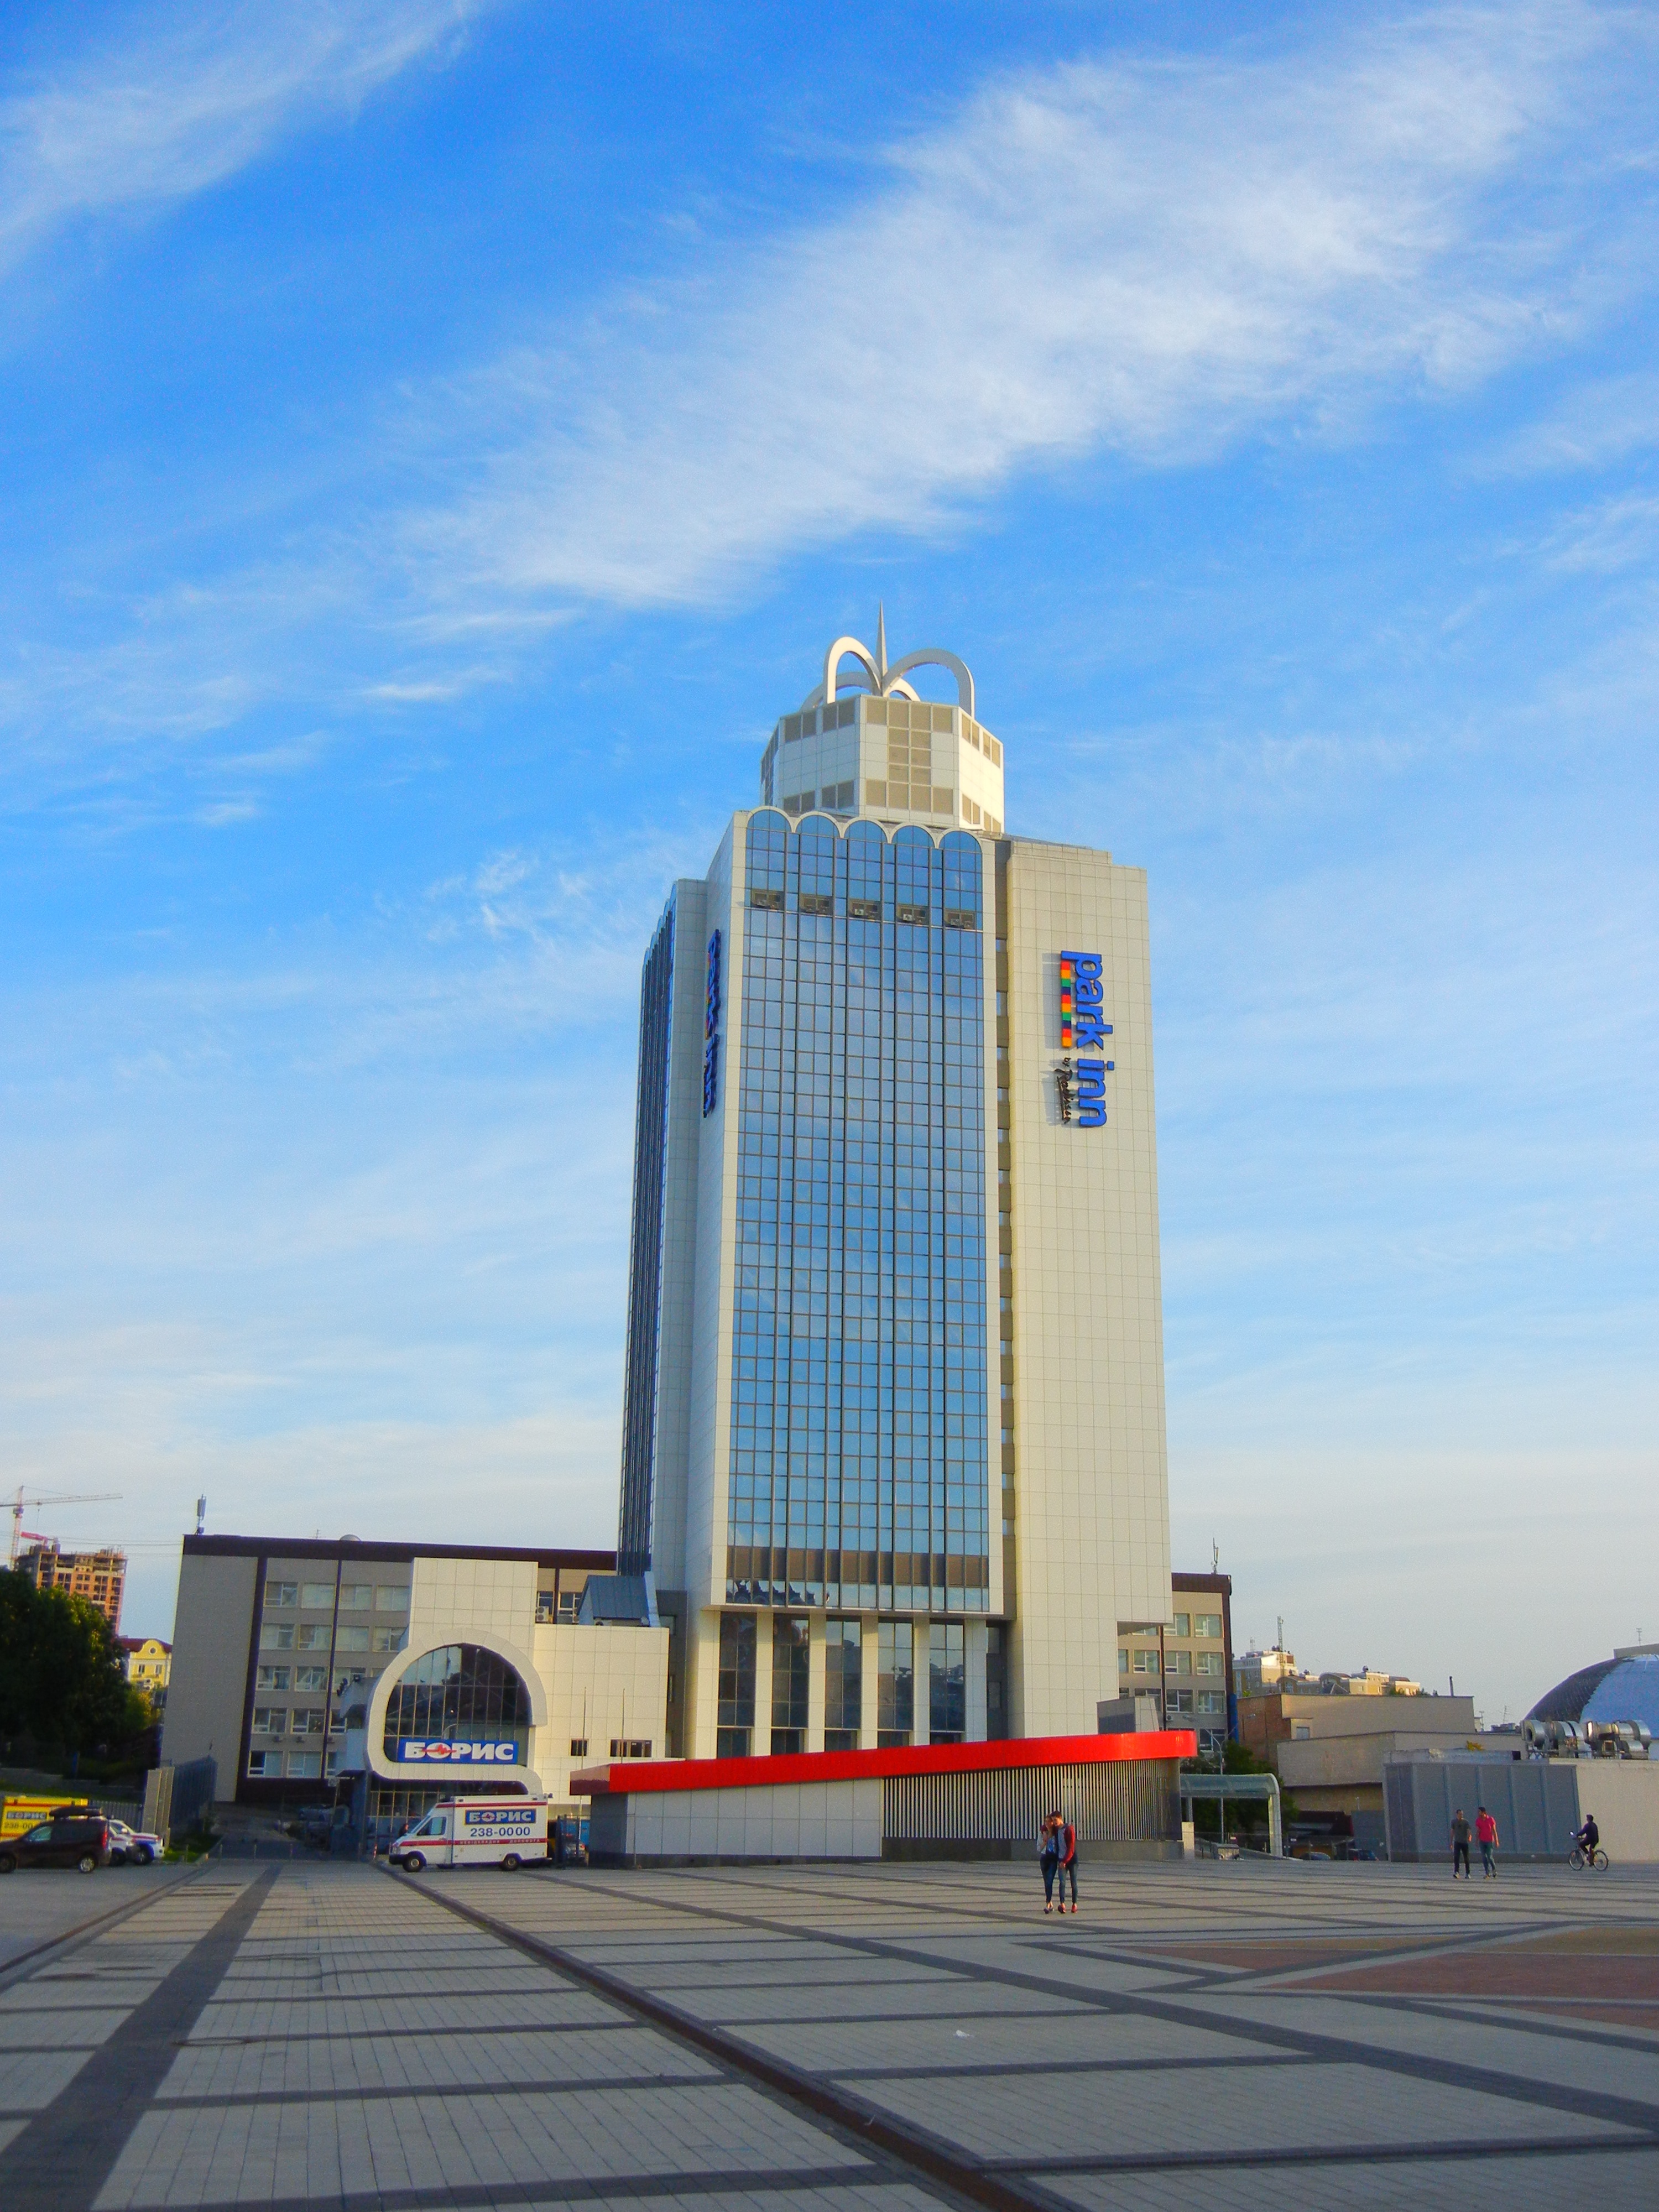
house, building, city, skyscraper, downtown, tower, landmark, facade, tower block, hotel, metropolitan area